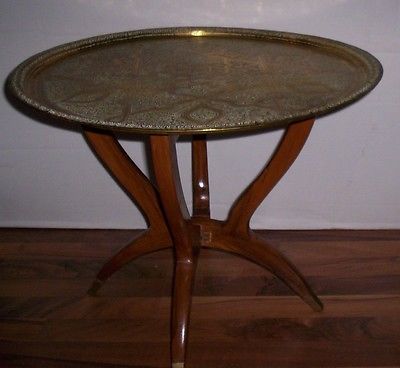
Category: table